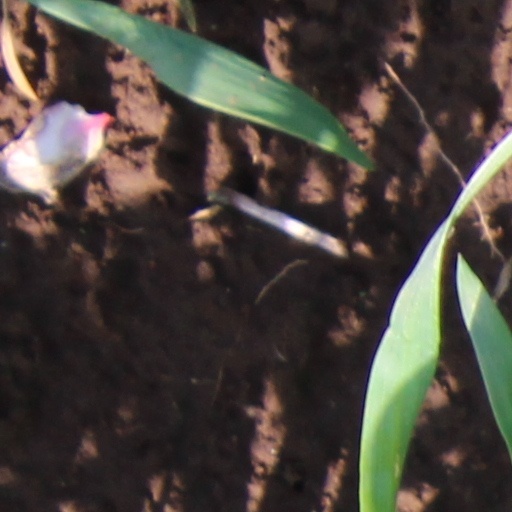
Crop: wheat